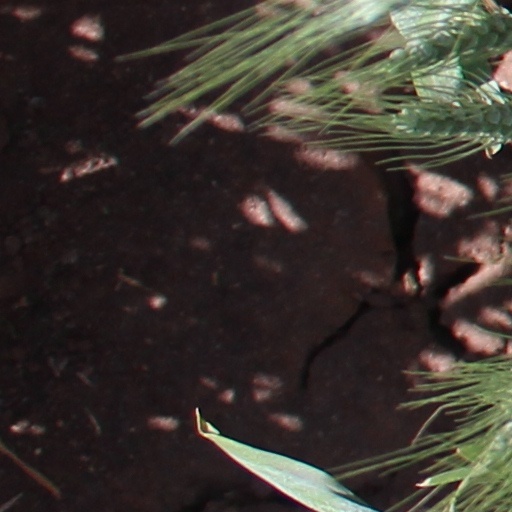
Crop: wheat